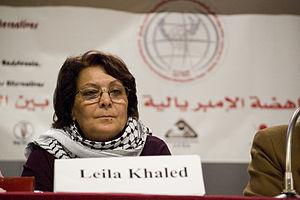
Leïla Khaled, née le 9 avril 1944 à Haïfa, est une militante palestinienne du Front populaire de libération de la Palestine, organisation classée terroriste par l'Union européenne, les États-Unis, le Canada, l'Australie et Israël. Elle est actuellement membre du Conseil national palestinien.